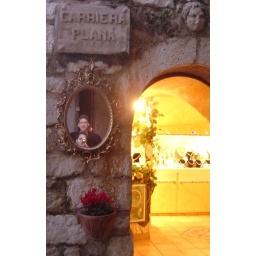
ericP's and my reflection in an oval mirror hung on the brick wall next to a shop.